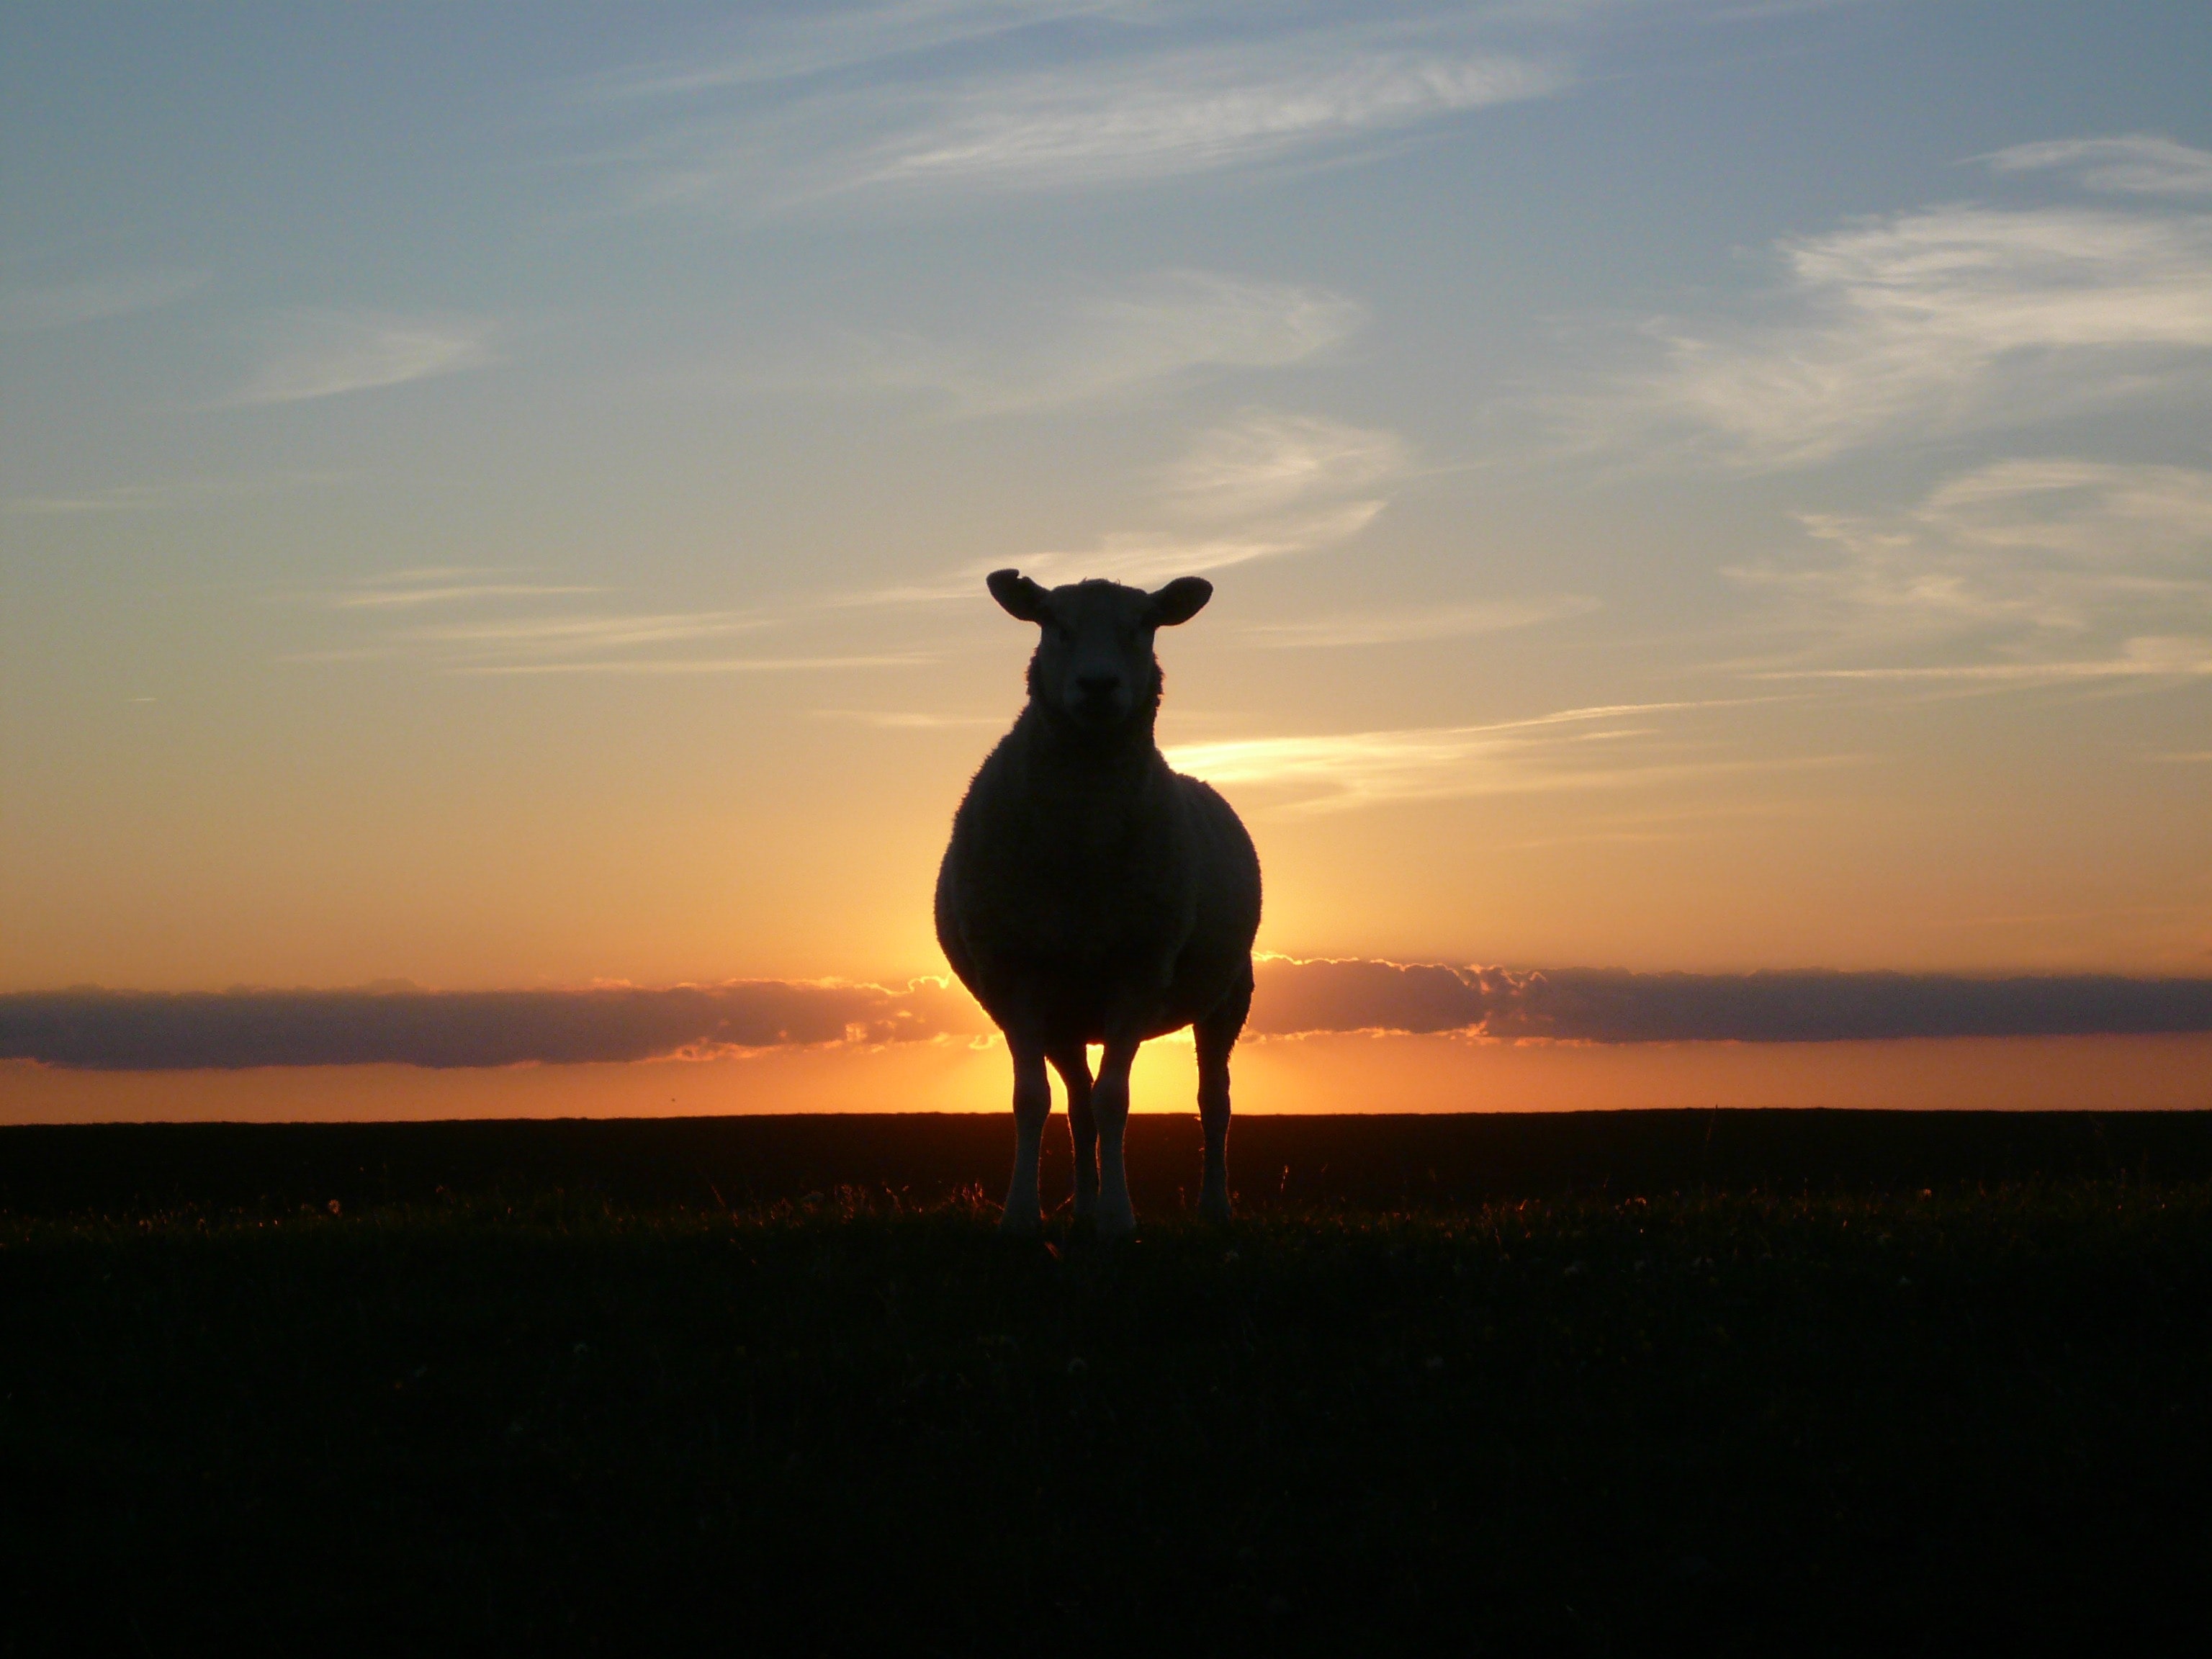
sky, morning, atmospheric phenomenon, sunset, wildlife, evening, sunrise, horizon, silhouette, cloud, calm, sunlight, sea, landscape, fawn, sheep, dawn, cow goat family